What Would You Do? (film)

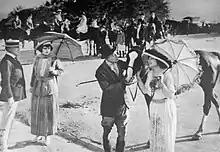
Lobby card

What Would You Do? is a 1920 American silent drama film directed by Edmund Lawrence and Denison Clift. It starring Madlaine Traverse, George A. McDaniel, Frank Elliott, Charles K. French, Lenore Lynard, and Bud Geary. The film was released by Fox Film Corporation in January 1920.